Thomas A. Bogle Jr.

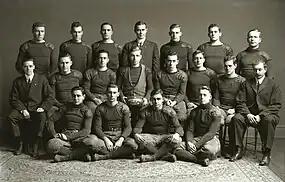
1911 Michigan Wolverines football team

He attended the University of Michigan, graduating from the Literary Department in 1912. While attending Michigan, Bogle played as a lineman for Fielding H. Yost's Michigan Wolverines football team from 1910 to 1911. He also competed for Michigan's track team, receiving varsity letters in track in his sophomore, junior, and senior years.